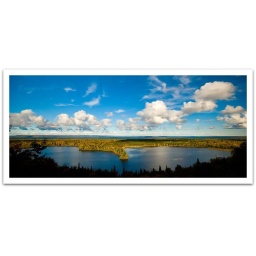
Spectacle lake as viewed on a sunny afternoon with seedy cloud burst in the sky.&lt;b&gt;Autumn 2010MI, USA&lt;/b&gt;